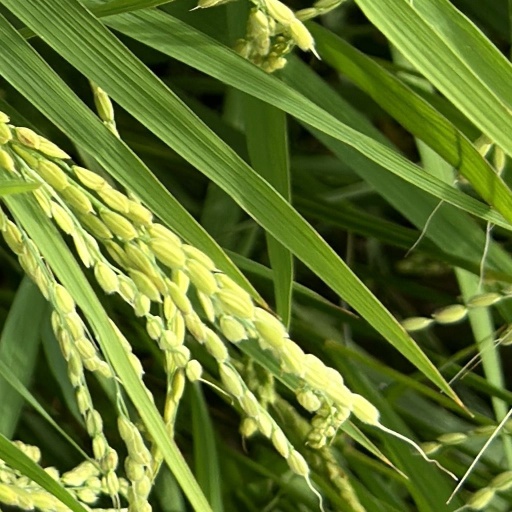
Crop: rice